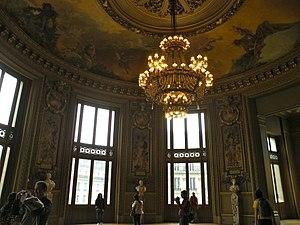
interieur du Salon du glacier de l'Opéra Garnier
L’opéra Garnier, ou palais Garnier, est un théâtre national qui a la vocation d'être une académie de musique, de chorégraphie et de poésie lyrique ; il est un élément majeur du patrimoine du 9ᵉ arrondissement de Paris et de la capitale. Il est situé place de l'Opéra, à l'extrémité nord de l'avenue de l'Opéra et au carrefour de nombreuses voies. Il est accessible par le métro, par le RER et par le bus. L'édifice s'impose comme un monument particulièrement représentatif de l'architecture éclectique et du style historiciste de la seconde moitié du XIXᵉ siècle. Sur une conception de l’architecte Charles Garnier retenue à la suite d’un concours, sa construction, décidée par Napoléon III dans le cadre des transformations de Paris menées par le préfet Haussmann et interrompue par la guerre de 1870, fut reprise au début de la Troisième République, après la destruction par incendie de l’opéra Le Peletier en 1873. Le bâtiment est inauguré le 5 janvier 1875 par le président Mac Mahon sous la IIIᵉ République.